Renée Elise Goldsberry

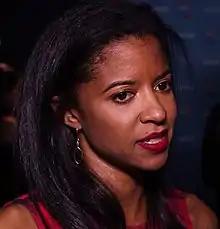
Goldsberry at Broadway.com Audience Choice Awards, 2016

Renée Elise Goldsberry (born January 2, 1971) is an American actress and singer. Known for her roles on stage and screen she has received a Tony Award, a Drama Desk Award, and a Grammy Award as well as a nomination for a Primetime Emmy Award.